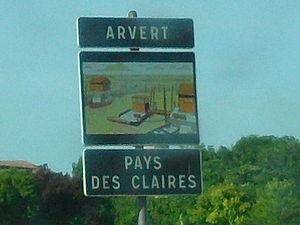
Arvert